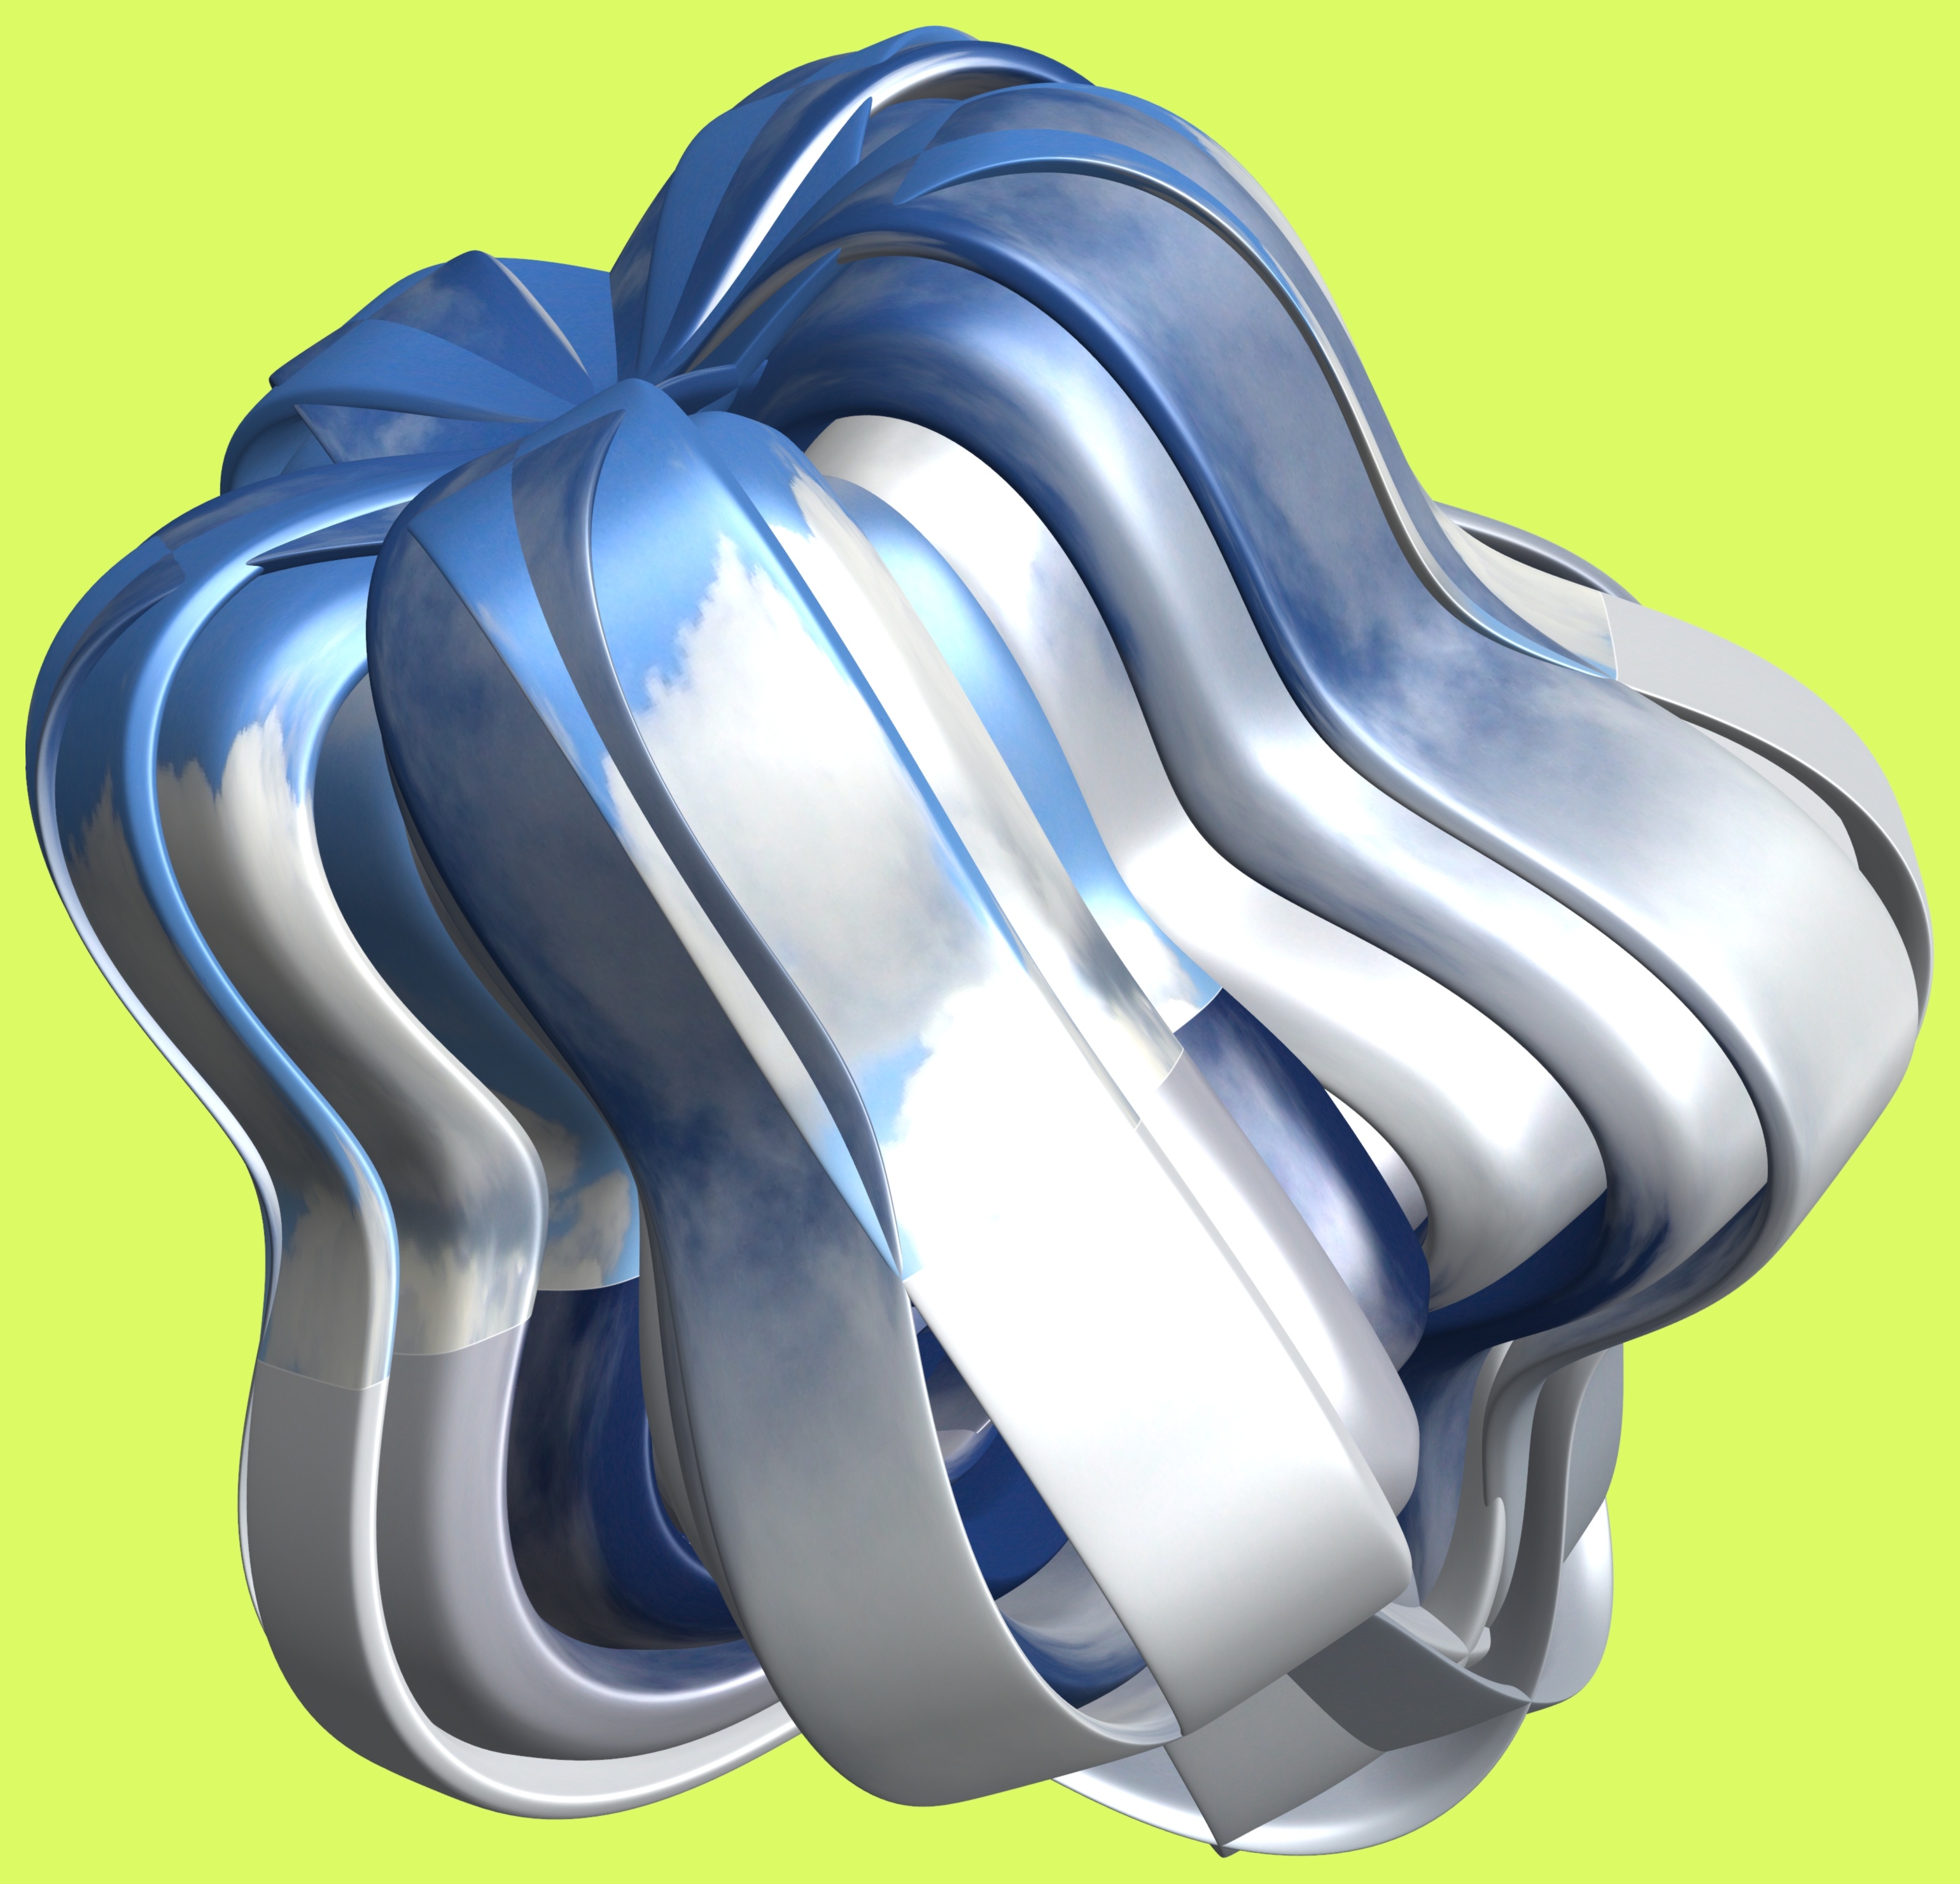
structure, wheel, texture, pattern, arm, human body, cool image, illustration, design, symmetry, 3d, graphic, organ, tooth, torus, mathematica, cg, parametricplot3d, code, program, algorithm, mapping